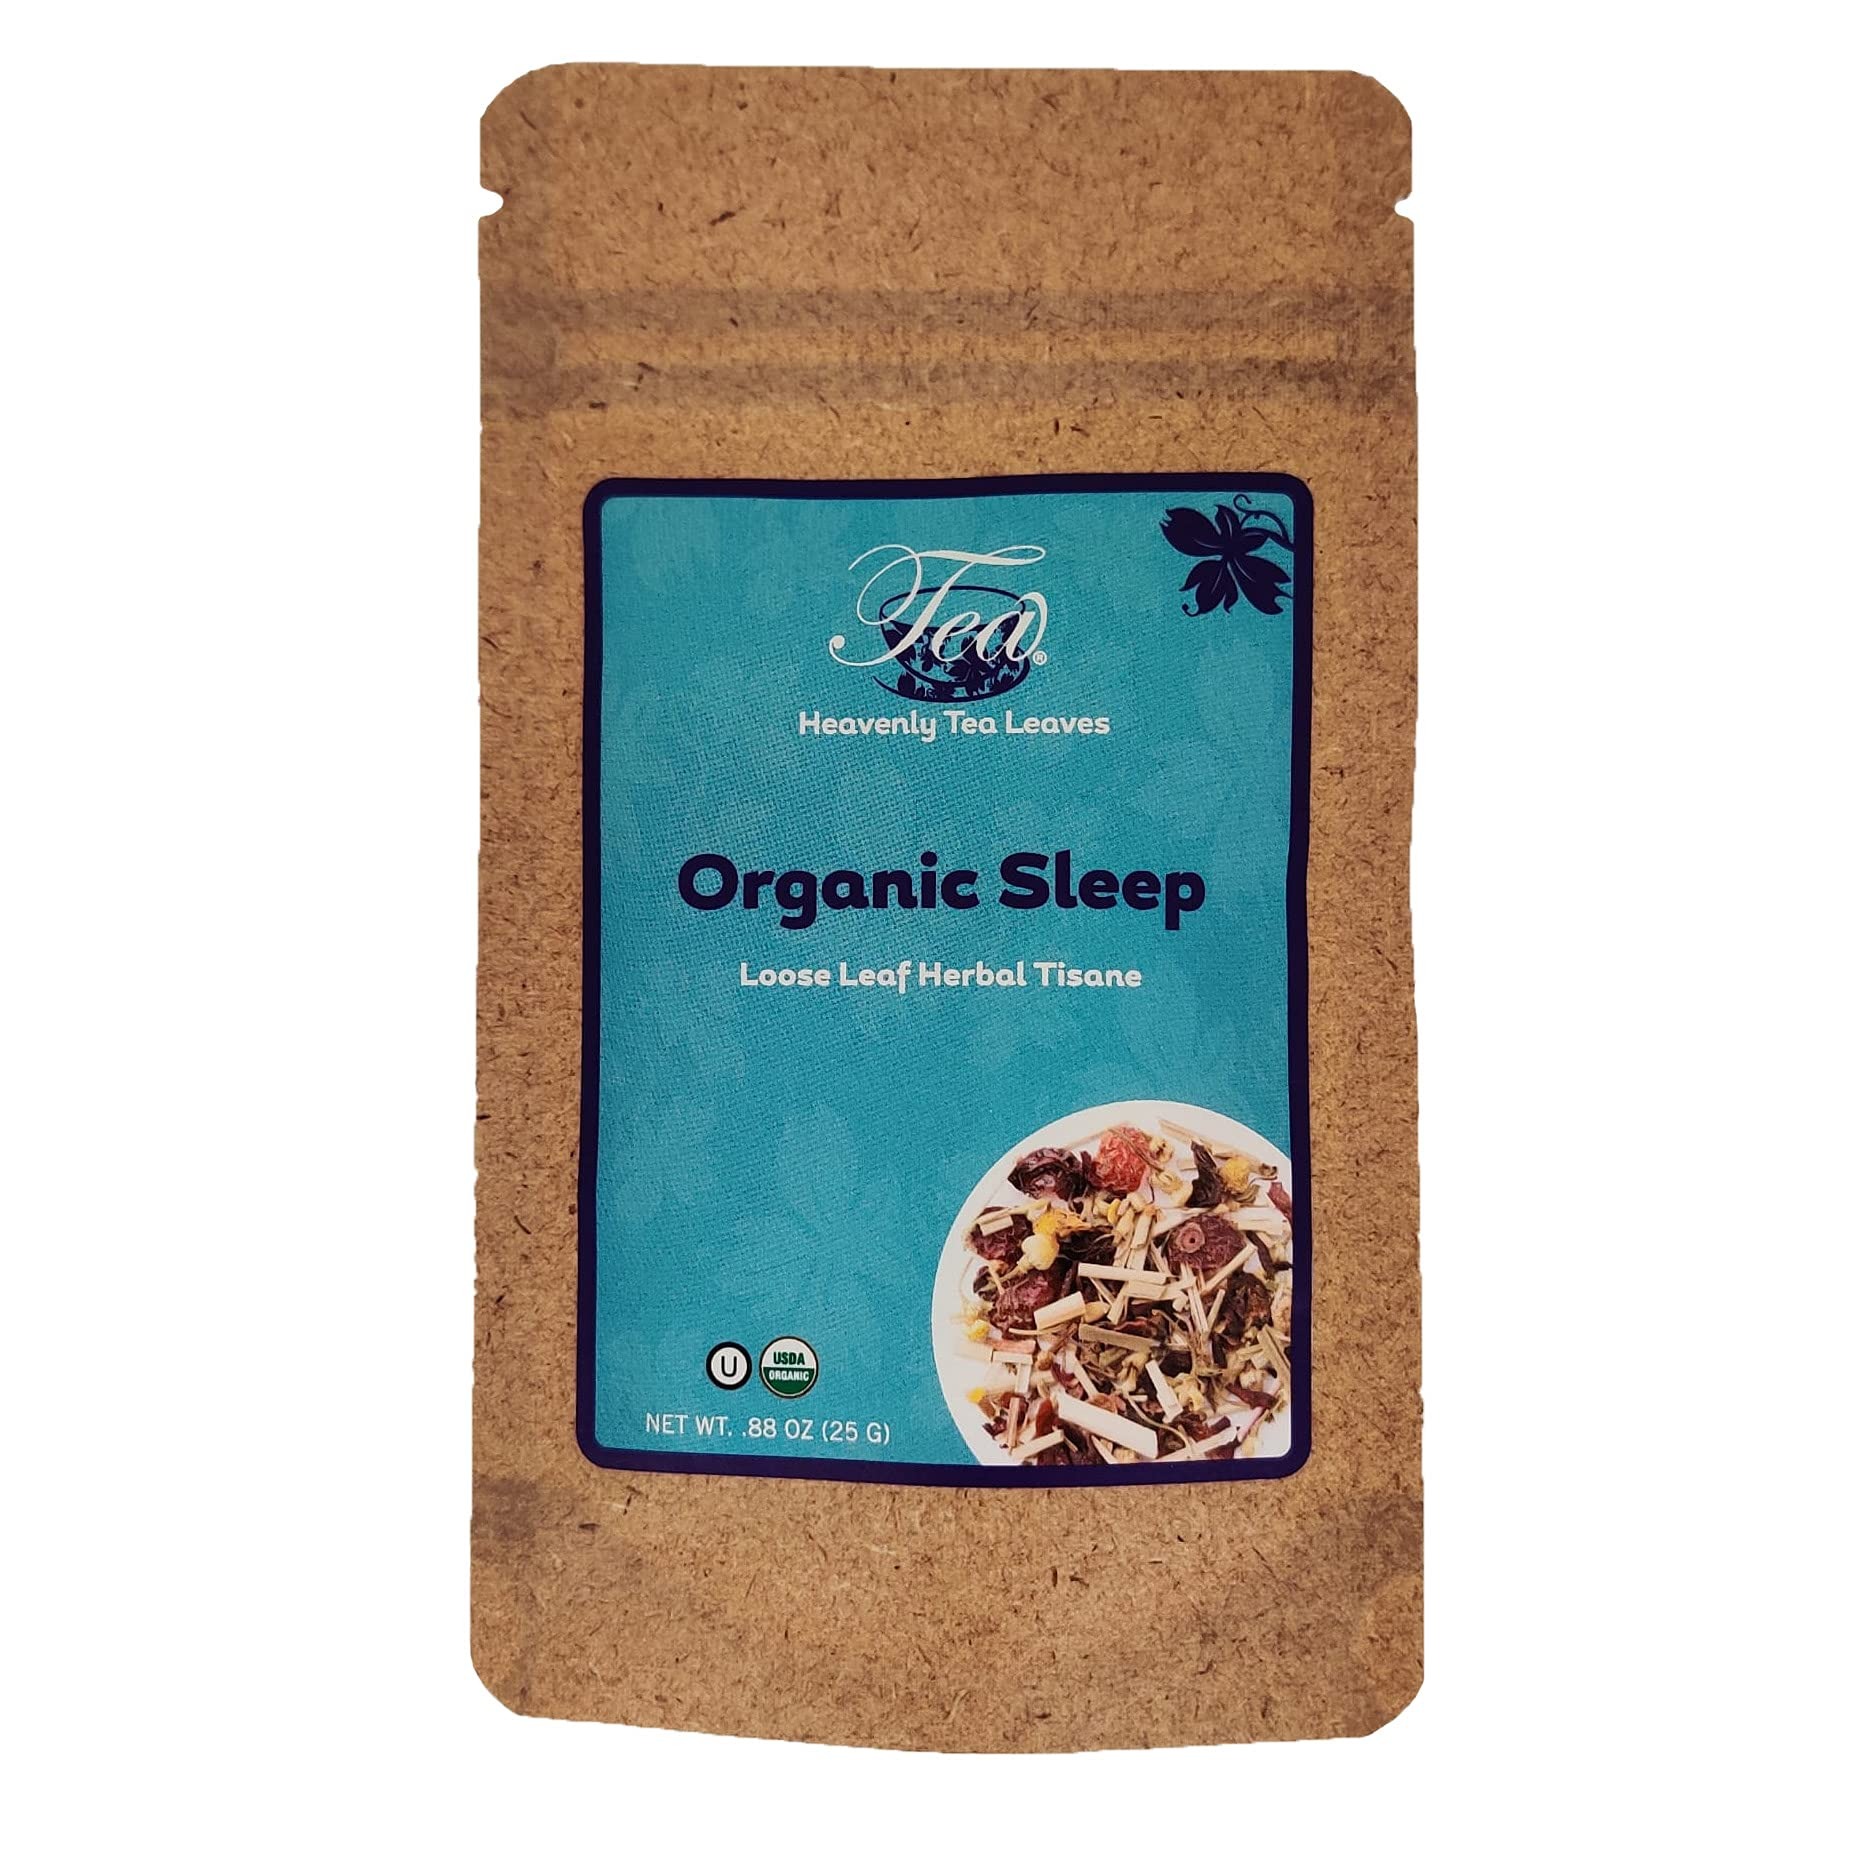
Item Name: Heavenly Tea Leaves Organic Sleep, Loose Leaf Herbal Tea, 0.88 Oz. (Approx. 10-15 Servings) Naturally Caffeine Free, Bedtime, Relaxing, Calming Herbs
Bullet Point 1: This aptly titled organic blend features traditional ingredients like stomach-settling peppermint and relaxing chamomile mixed with citrusy and floral bursts of lemongrass and hibiscus.
Bullet Point 2: Ingredients: Organic peppermint, organic lemongrass, organic rosehip, organic hibiscus, organic chamomile, organic valerian root, natural flavoring
Bullet Point 3: Organic & Kosher: Our USDA Organic Sleep is a naturally caffeine-free herbal tisane. It is also certified OU Kosher
Bullet Point 4: Eco-Friendly Packaging: As part of our continued mission to reduce our environmental footprint, each essential is packed in a TUV Austria certified compostable pouch
Bullet Point 5: Serving Size: Contains approximately 10-15 cups of premium organic loose leaf tea - Flavor you can keep sipping
Bullet Point 6: Naturally Caffeine Free: Organic Sleep is a naturally caffeine-free loose leaf herbal tisane
Value: 1.0
Unit: Count

Price: 7.99